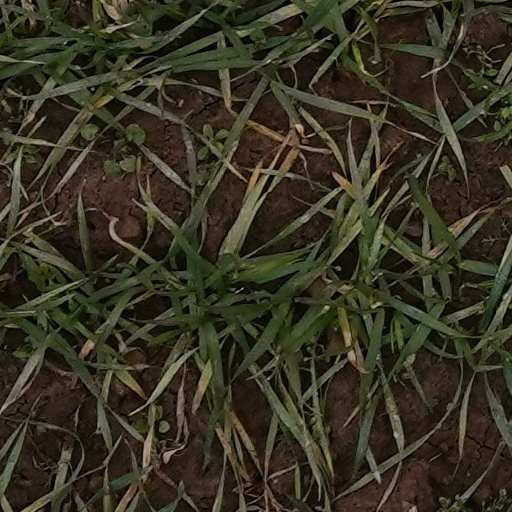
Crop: wheat